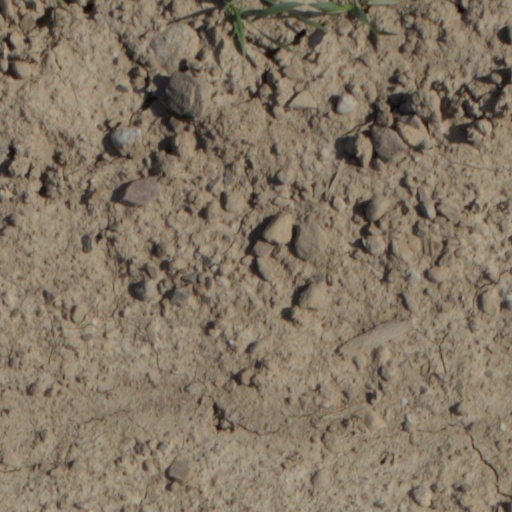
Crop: wheat